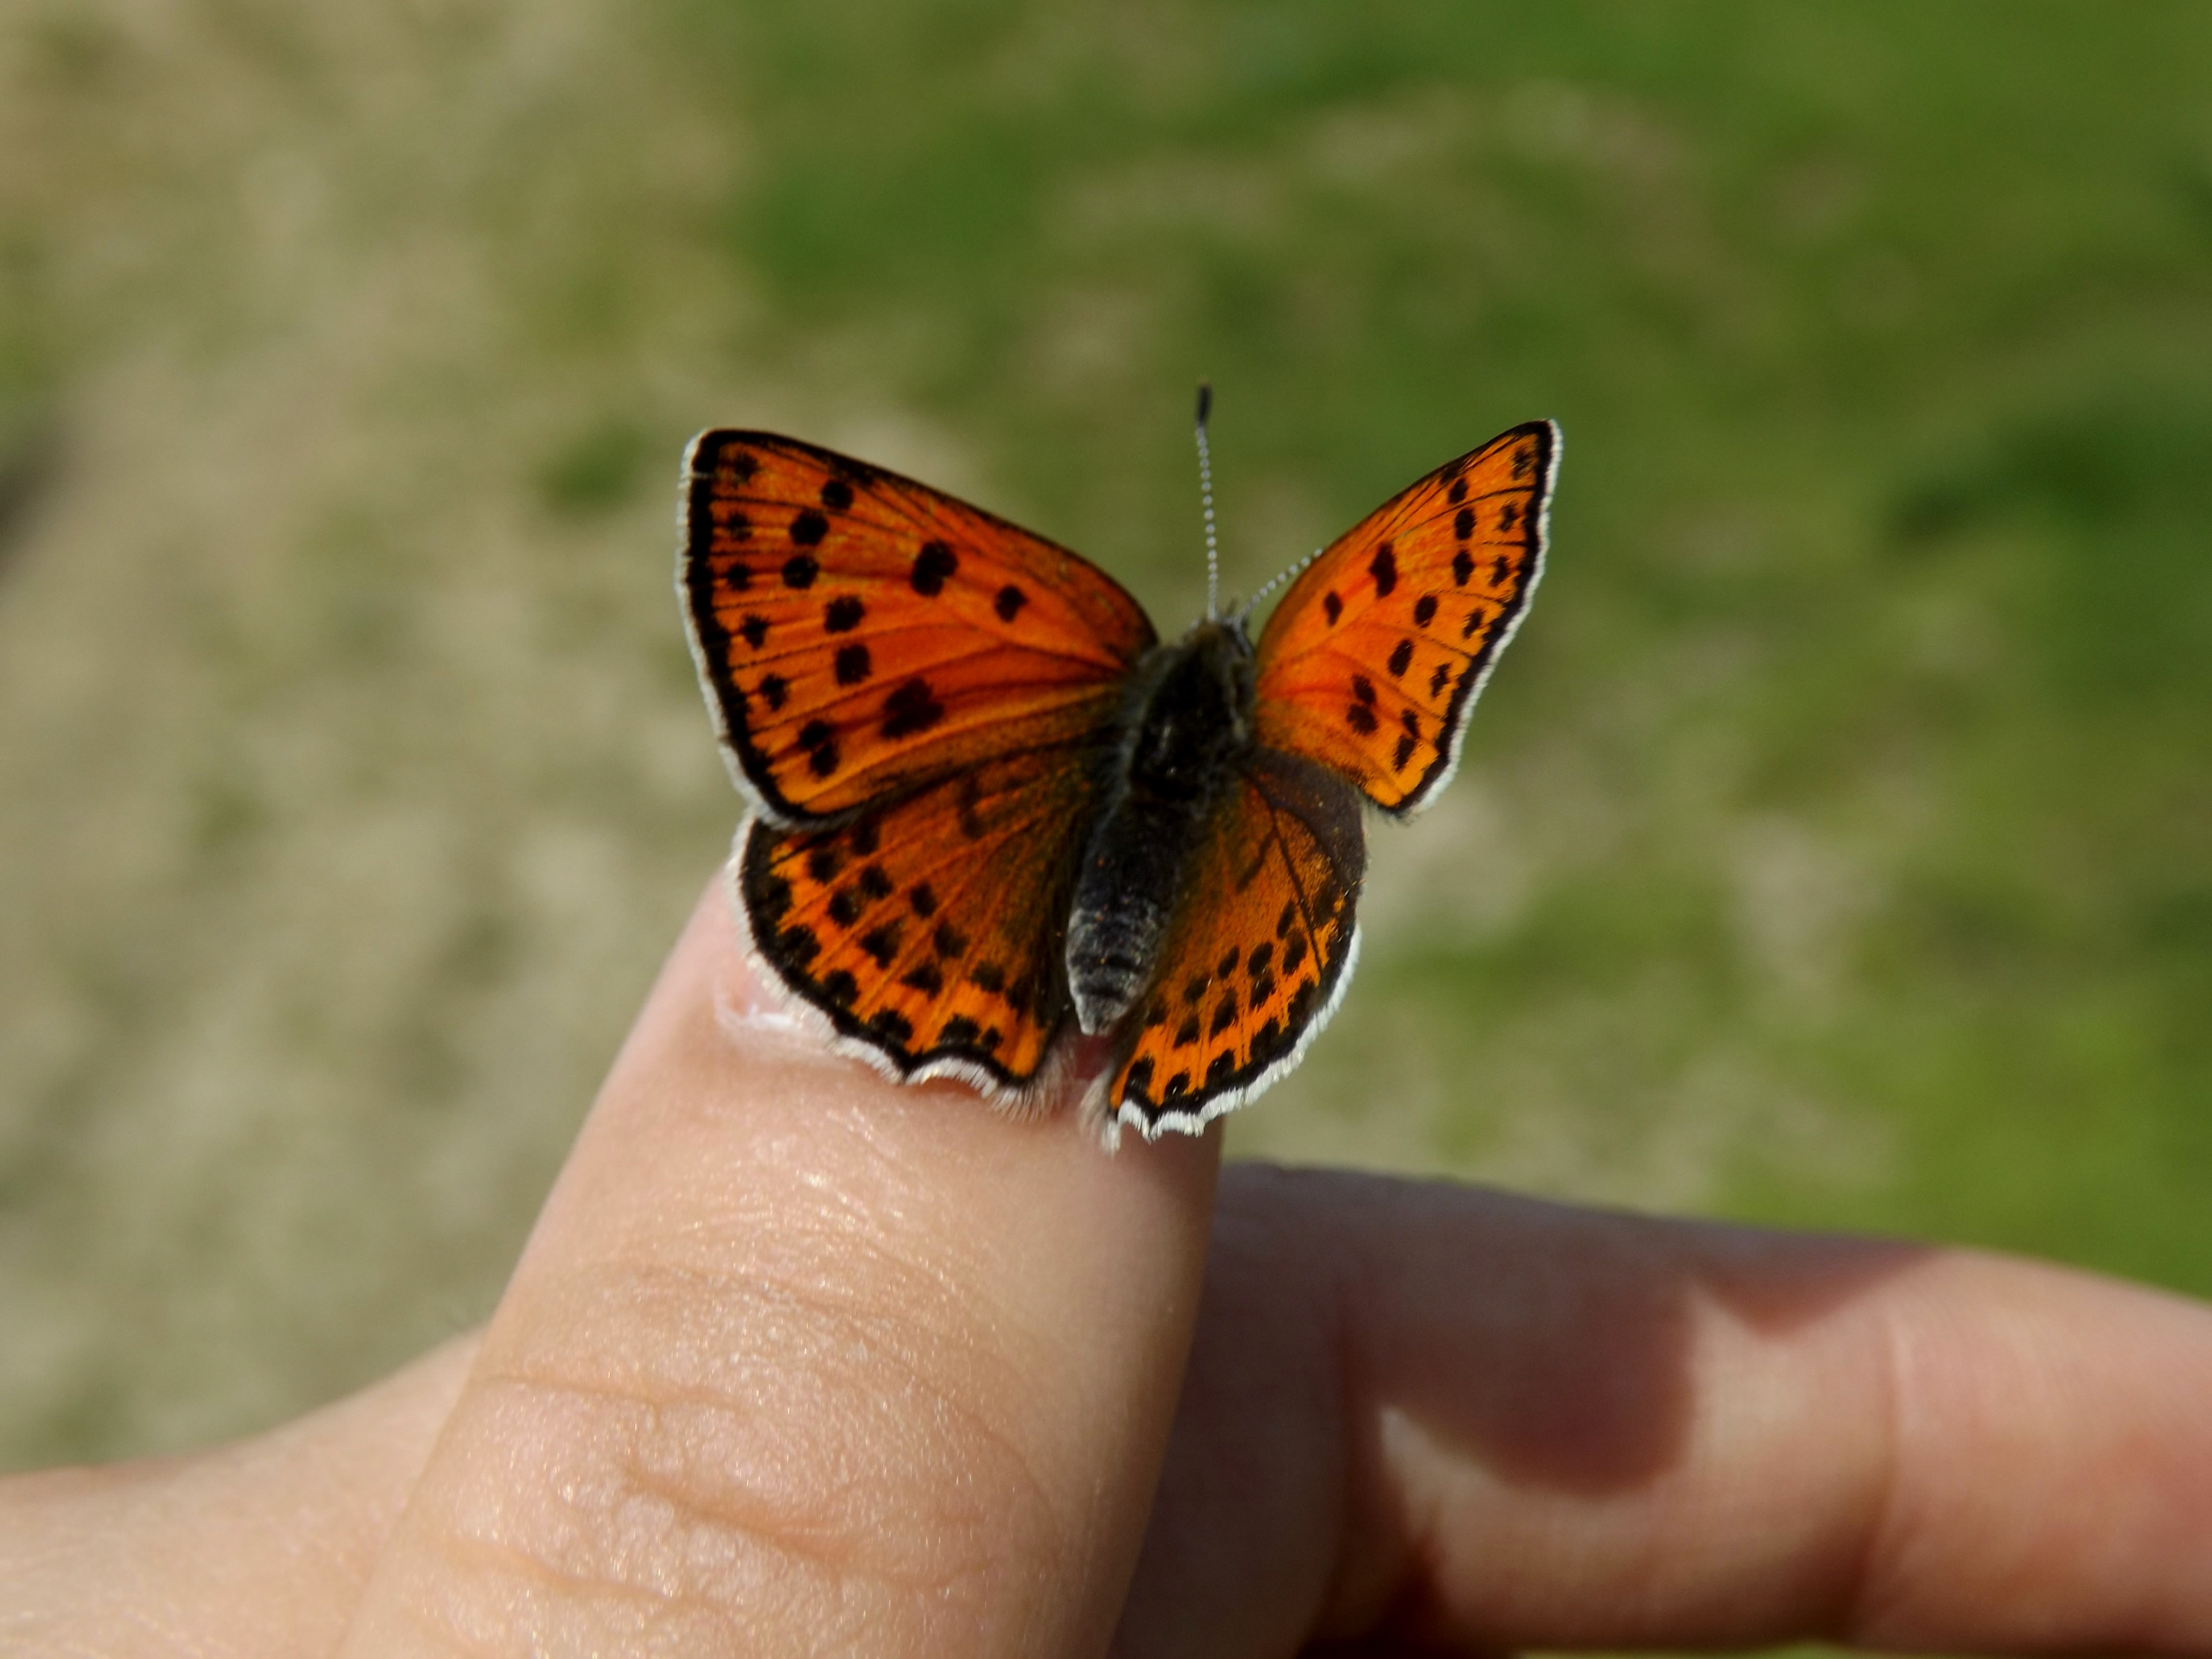
wing, flower, red, insect, butterfly, fauna, invertebrate, close up, monarch butterfly, coloring, wings, insecta, macro photography, arthropod, pollinator, moths and butterflies, lycaenid